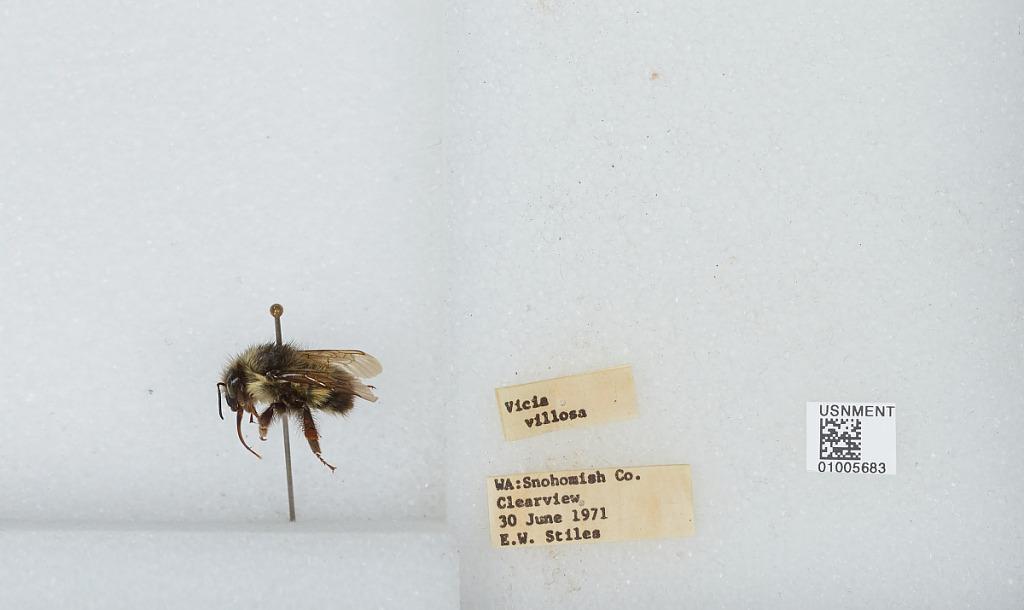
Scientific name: Bombus (Pyrobombus) flavifrons Cresson
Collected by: E. Stiles
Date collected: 1971-6-30
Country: United States
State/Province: Washington
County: Snohomish
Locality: Clearview
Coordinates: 47.8292, -122.145